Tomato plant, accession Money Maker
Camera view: tilt-top (135 deg); turntable rotation: 210 degrees
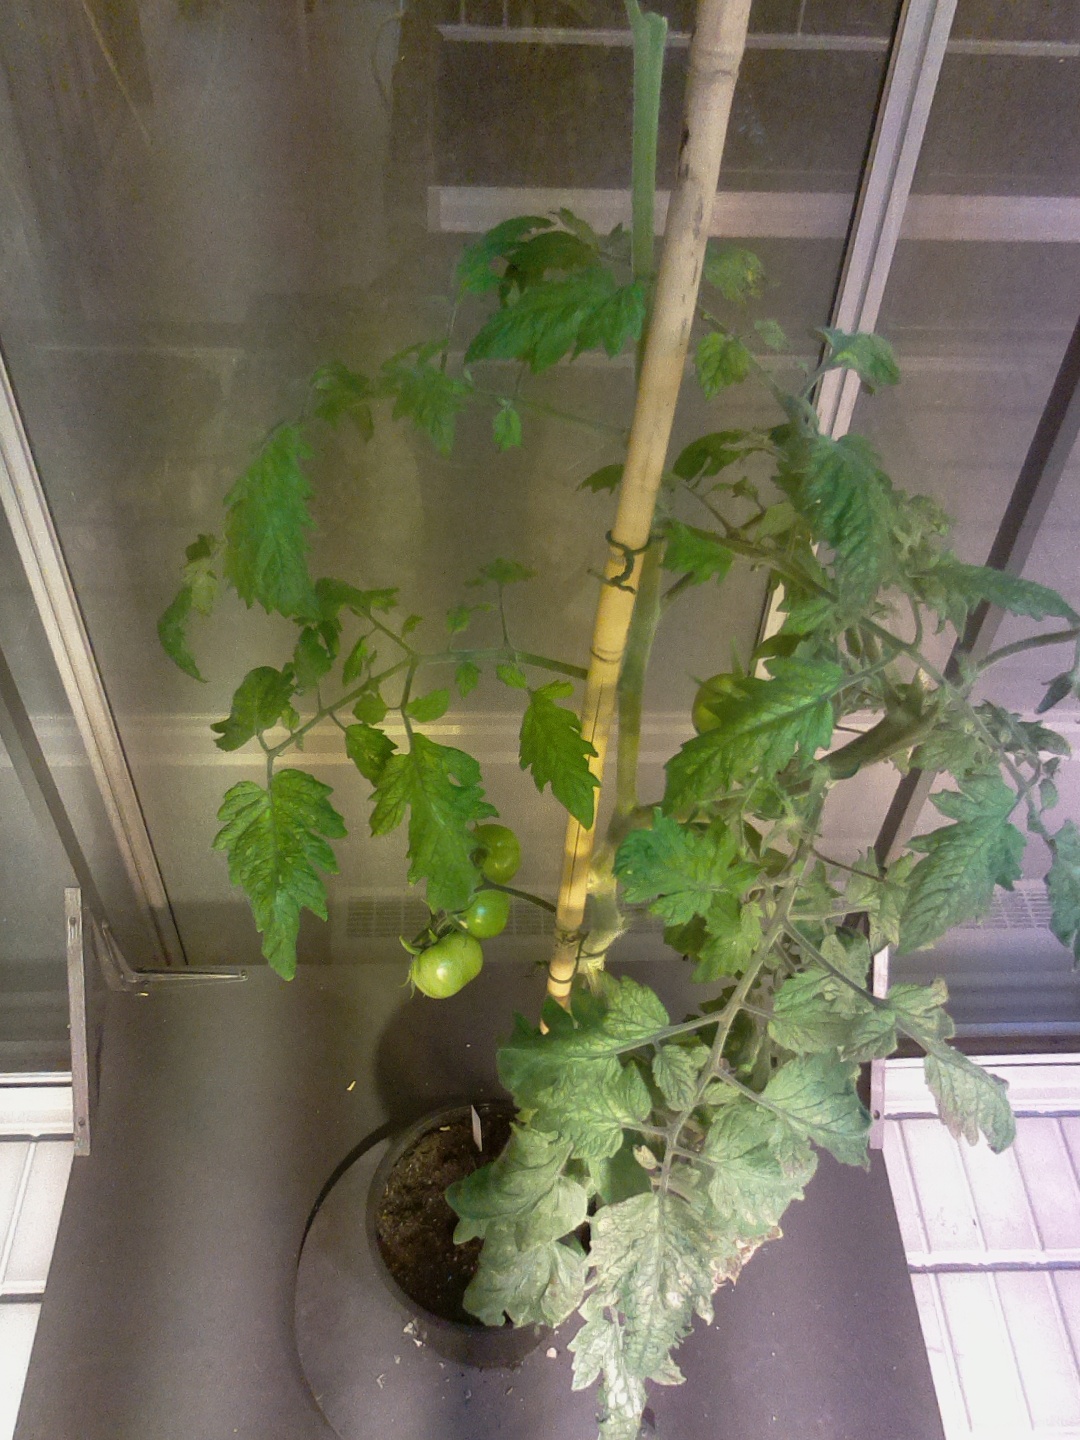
BBCH growth stage 78: 80% -90% of final fruit size